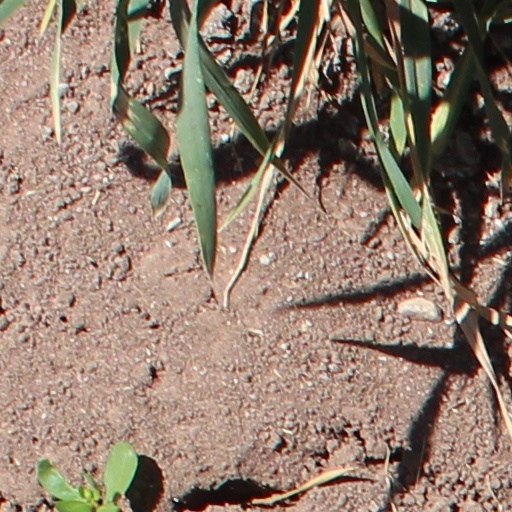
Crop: wheat